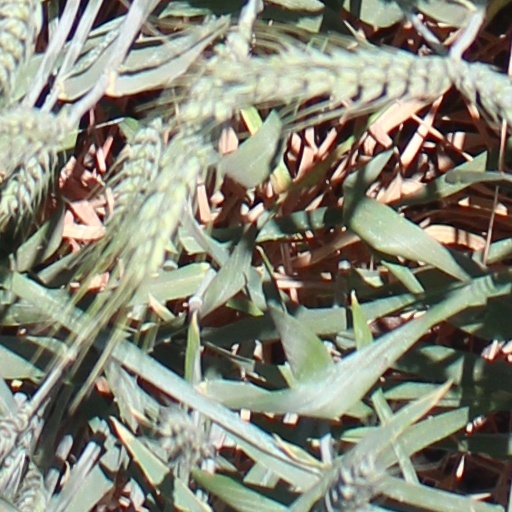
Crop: wheat